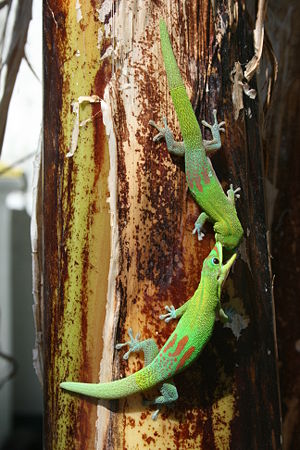
Guldstøvsdaggekko / Hannen
Guldstøvsdaggekkoer som slås på en bananplante i det centrale af Saint-Denis, Réunion.
Guldstøvsdaggekko er en dagaktiv gekkoart. Den lever i det nordlige Madagascar og på Comorerne. Den er også blevet introduceret Hawaii-øerne og andre stillehavsøer. Den bor typisk i forskellige træer og huse. Guldstøvsdaggekko lever af insekter og nektar.